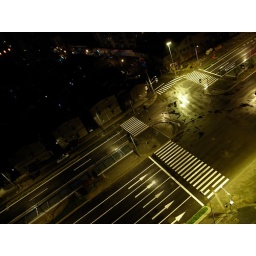
the street under my window